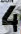
Number: 4